USCGC Eagle (WIX-327)

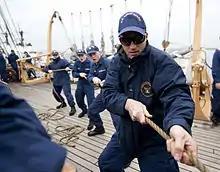
A Coast Guard officer candidate leads a group of future Boatswain Mate Petty Officers in handling a line on "Eagle"s mizzenmast in 2013

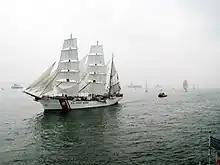
USCGC "Eagle" leading a parade of ships in New York on the 4th of July, 2000

On a normal training day, "Eagle" will set 'sail stations' once or twice and all cadets and crew members will take their positions on deck to set or douse sail, or conduct a sailing maneuver such as tacking or wearing. At the beginning of a deployment with a new group of trainees, these complicated maneuvers are closely managed and led by the crew, but as the trainees become more experienced and learn how to work the sails and lines, they slowly take over leadership of these and other evolutions and begin to lead themselves. The goal of the crew is to help the trainees develop and mold into a cohesive team and a group of leaders, enabling the crew to take a step back, assist where needed, and ensure all personnel are kept safe.